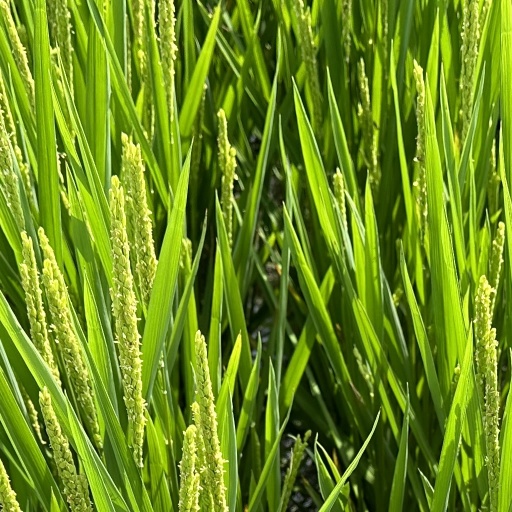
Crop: rice